Asaphodes adonis

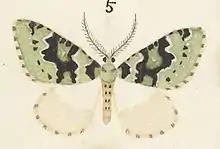
Male "A. adonis" illustrated by Hudson.

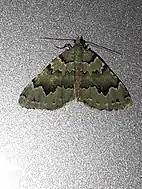

"A. adonis" has vivid green forewings with dark coloured broad wavy lines edged with white which form a distinctive pattern. The dark coloured wavy lines can vary considerably in thickness. The hind wings are a pale orange shaded brown. This species can be distinguished from its close relative "Asaphodes beata" by the colour of its hind wings.